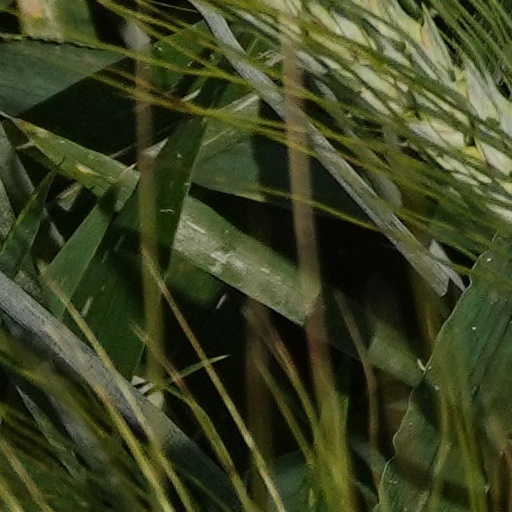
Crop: wheat